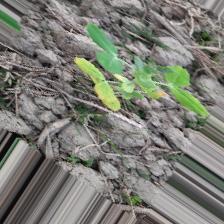
Label: Normal